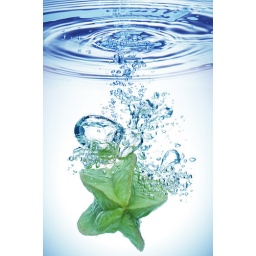
Bubbles forming in blue water after carambola is dropped into it.